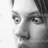
Emotion: surprise